Pilots (film)

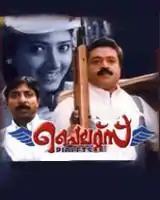

Pilots is a 2000 Indian Malayalam-language drama film written and directed by Rajiv Anchal and produced by Menaka under Revathy Kalamandhir. Starring Suresh Gopi, Sreenivasan, and Praveena.The film was a box office bomb.